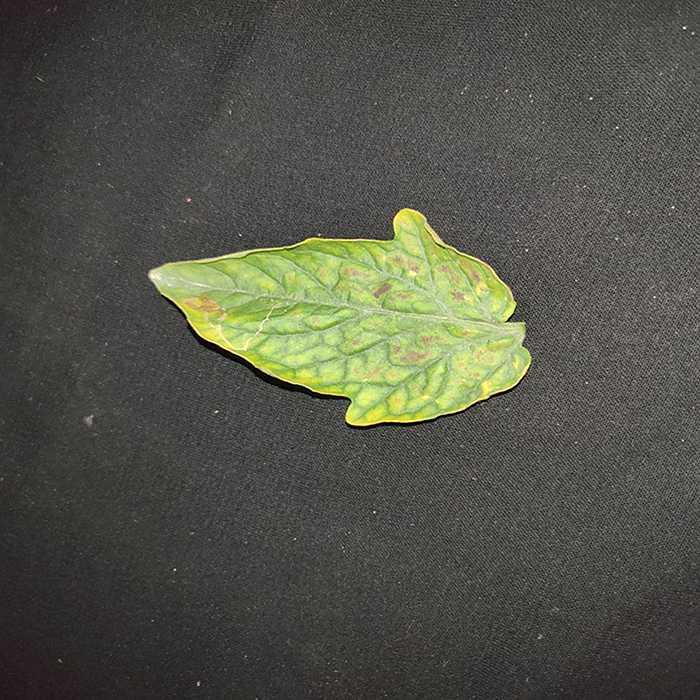
Plant: Tomato
Label: Tomato spotted wilt